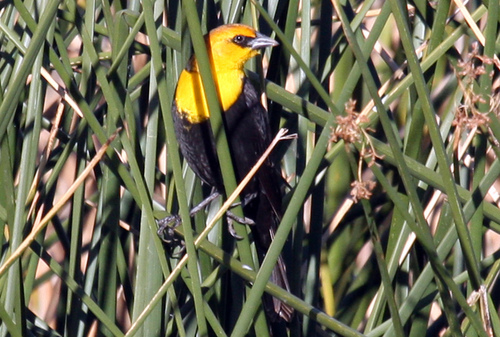
the bird has a yellow breast and black belly as well as a small bill.
the bird has a bright yellow head, black feathers on the rest of the body with a short curved beak.
this bird has a deep yellow head, nape and top of breast and black bottom breast, belly and wings.
this bird is black and yellow in color with a black beak, and black eye rings.
this is a black bird with a yellow head and breast and a pointy beak.
this bird has wings that are black and has a yellow chestan unusual black bird with a distinctive yellow head.
this bird has a black eye patch, black chest, secondaries, breast and belly, and a yellow throat and neck.
a bird with a yellow head a black body and black mask around its eyes
this bird has wings that are black and has a yellow chest
Species: Yellow Headed Blackbird